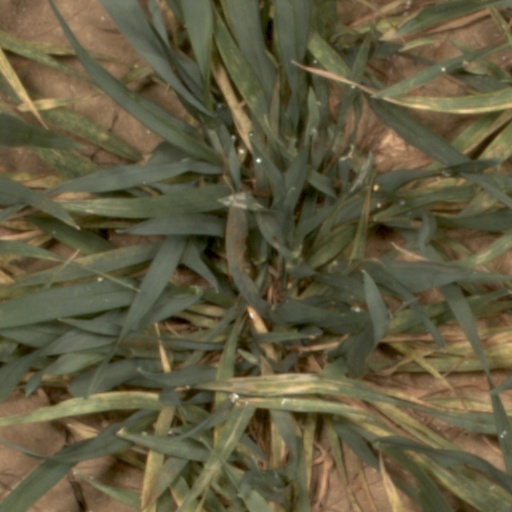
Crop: wheat